Midway, Washington County, Oregon

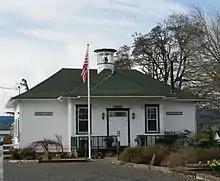
Former school in Midway

Midway is an unincorporated rural community in Washington County, Oregon, United States. It is located on Oregon Route 219 about west of Scholls. The area is the halfway point between Hillsboro to the north and Sherwood to the southeast, thus it became known as Midway. Midway has a large plant nursery business, a bar and grill and a rural fire station for Washington County Fire District 2.